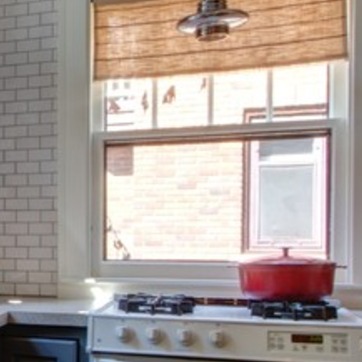
Material: glass